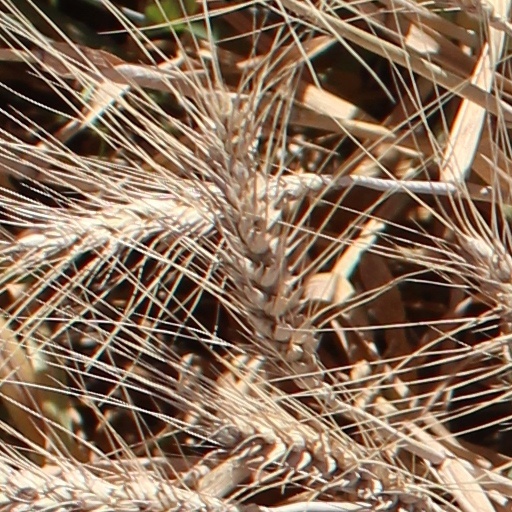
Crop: wheat